Getsovo

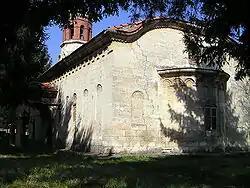
Getsovo, St Demetrius church, built 1867

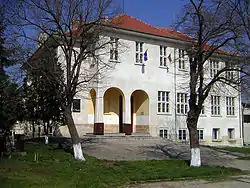
Getsovo, Ivan Vazov school, built 1933

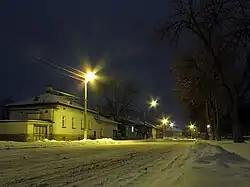
Getsovo, Ivan Vazov Str. in winter

The population of Getsovo is Orthodox Christians. There is a church in the village – St Demetrius, built in 1876. Since 1967 Kancho Boyadzhiev has been the priest, until his death at the end of 2010. Nowadays Dmitrii Terzi is in this position.